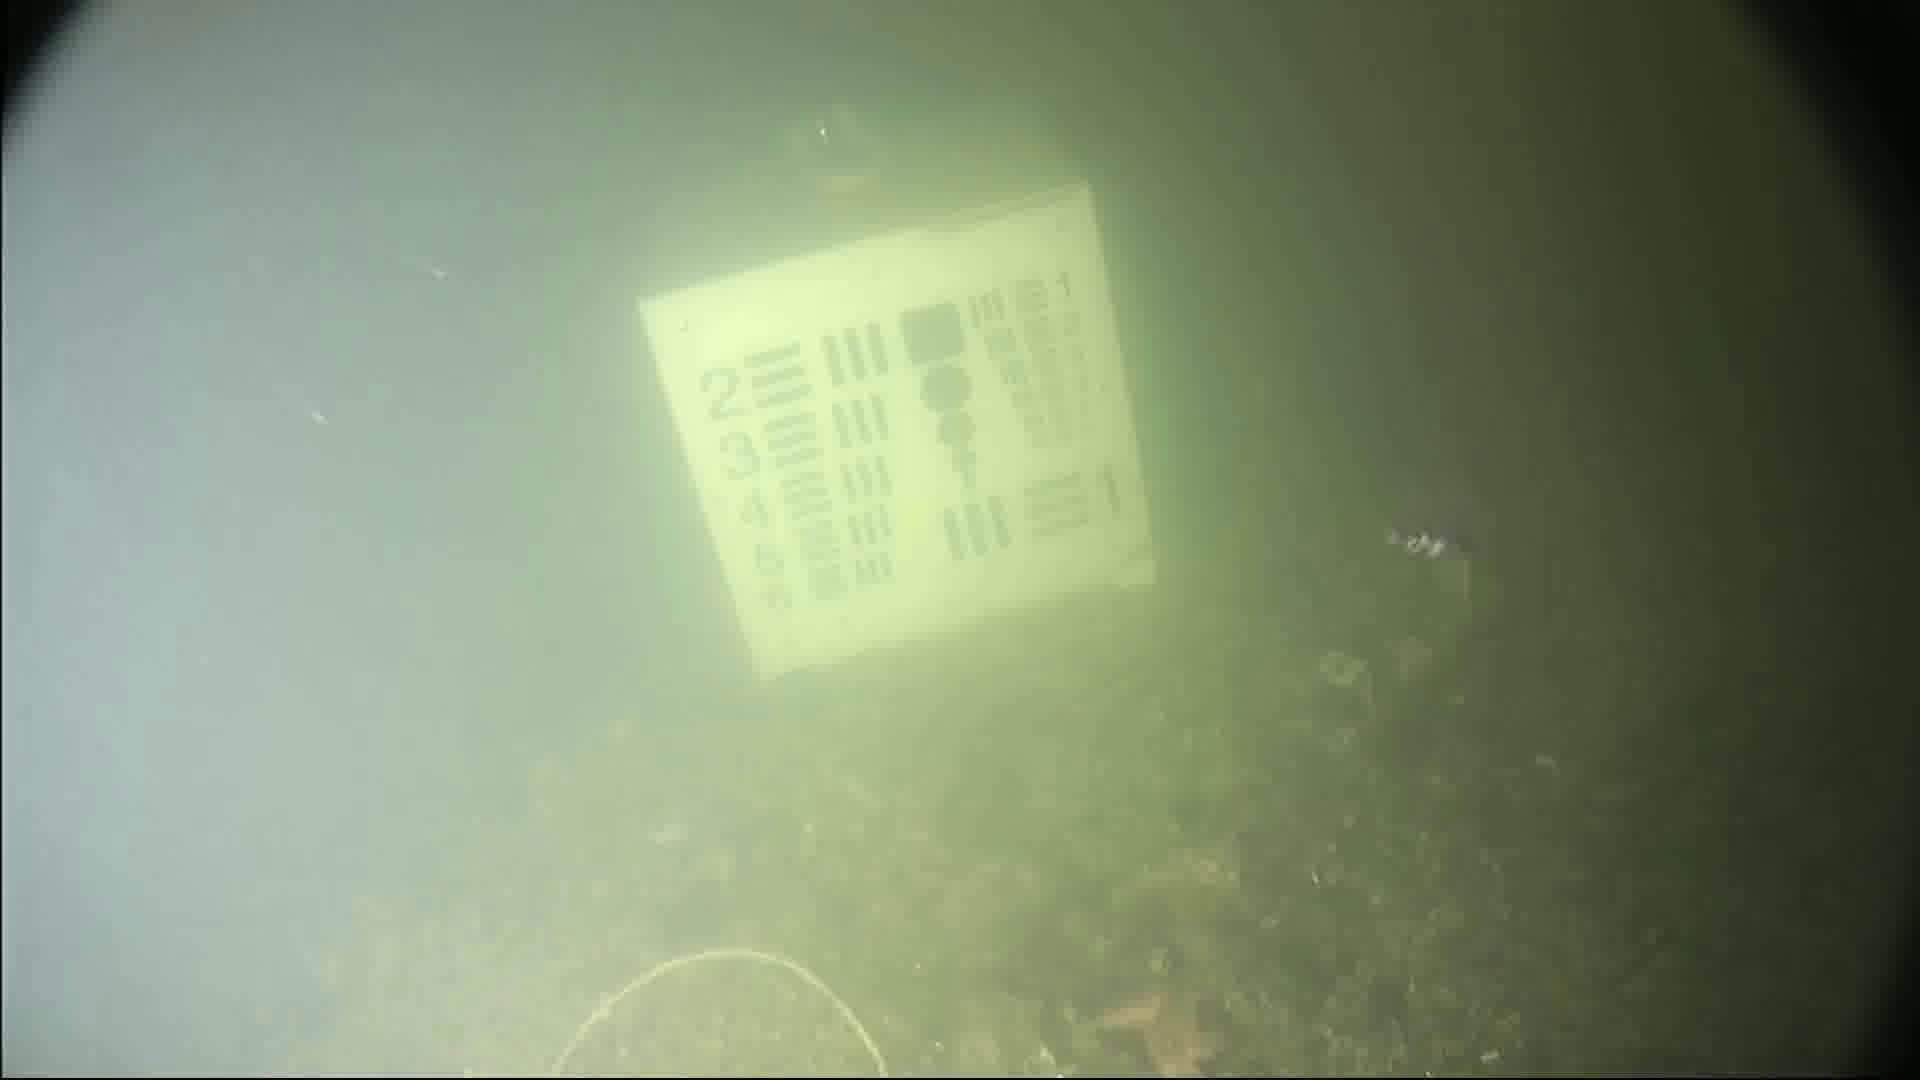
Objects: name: small_fish
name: starfish